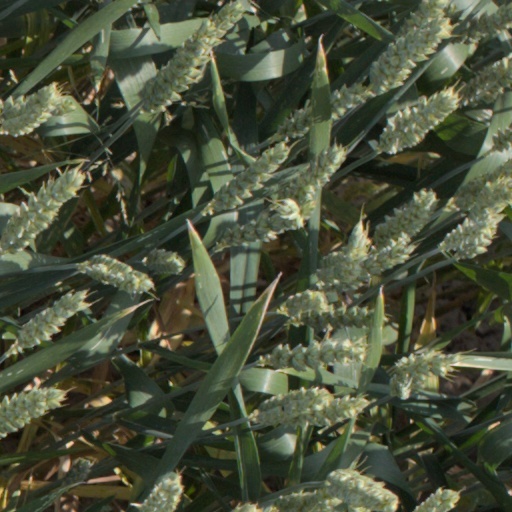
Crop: wheat